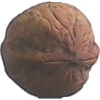
Label: Walnut 1